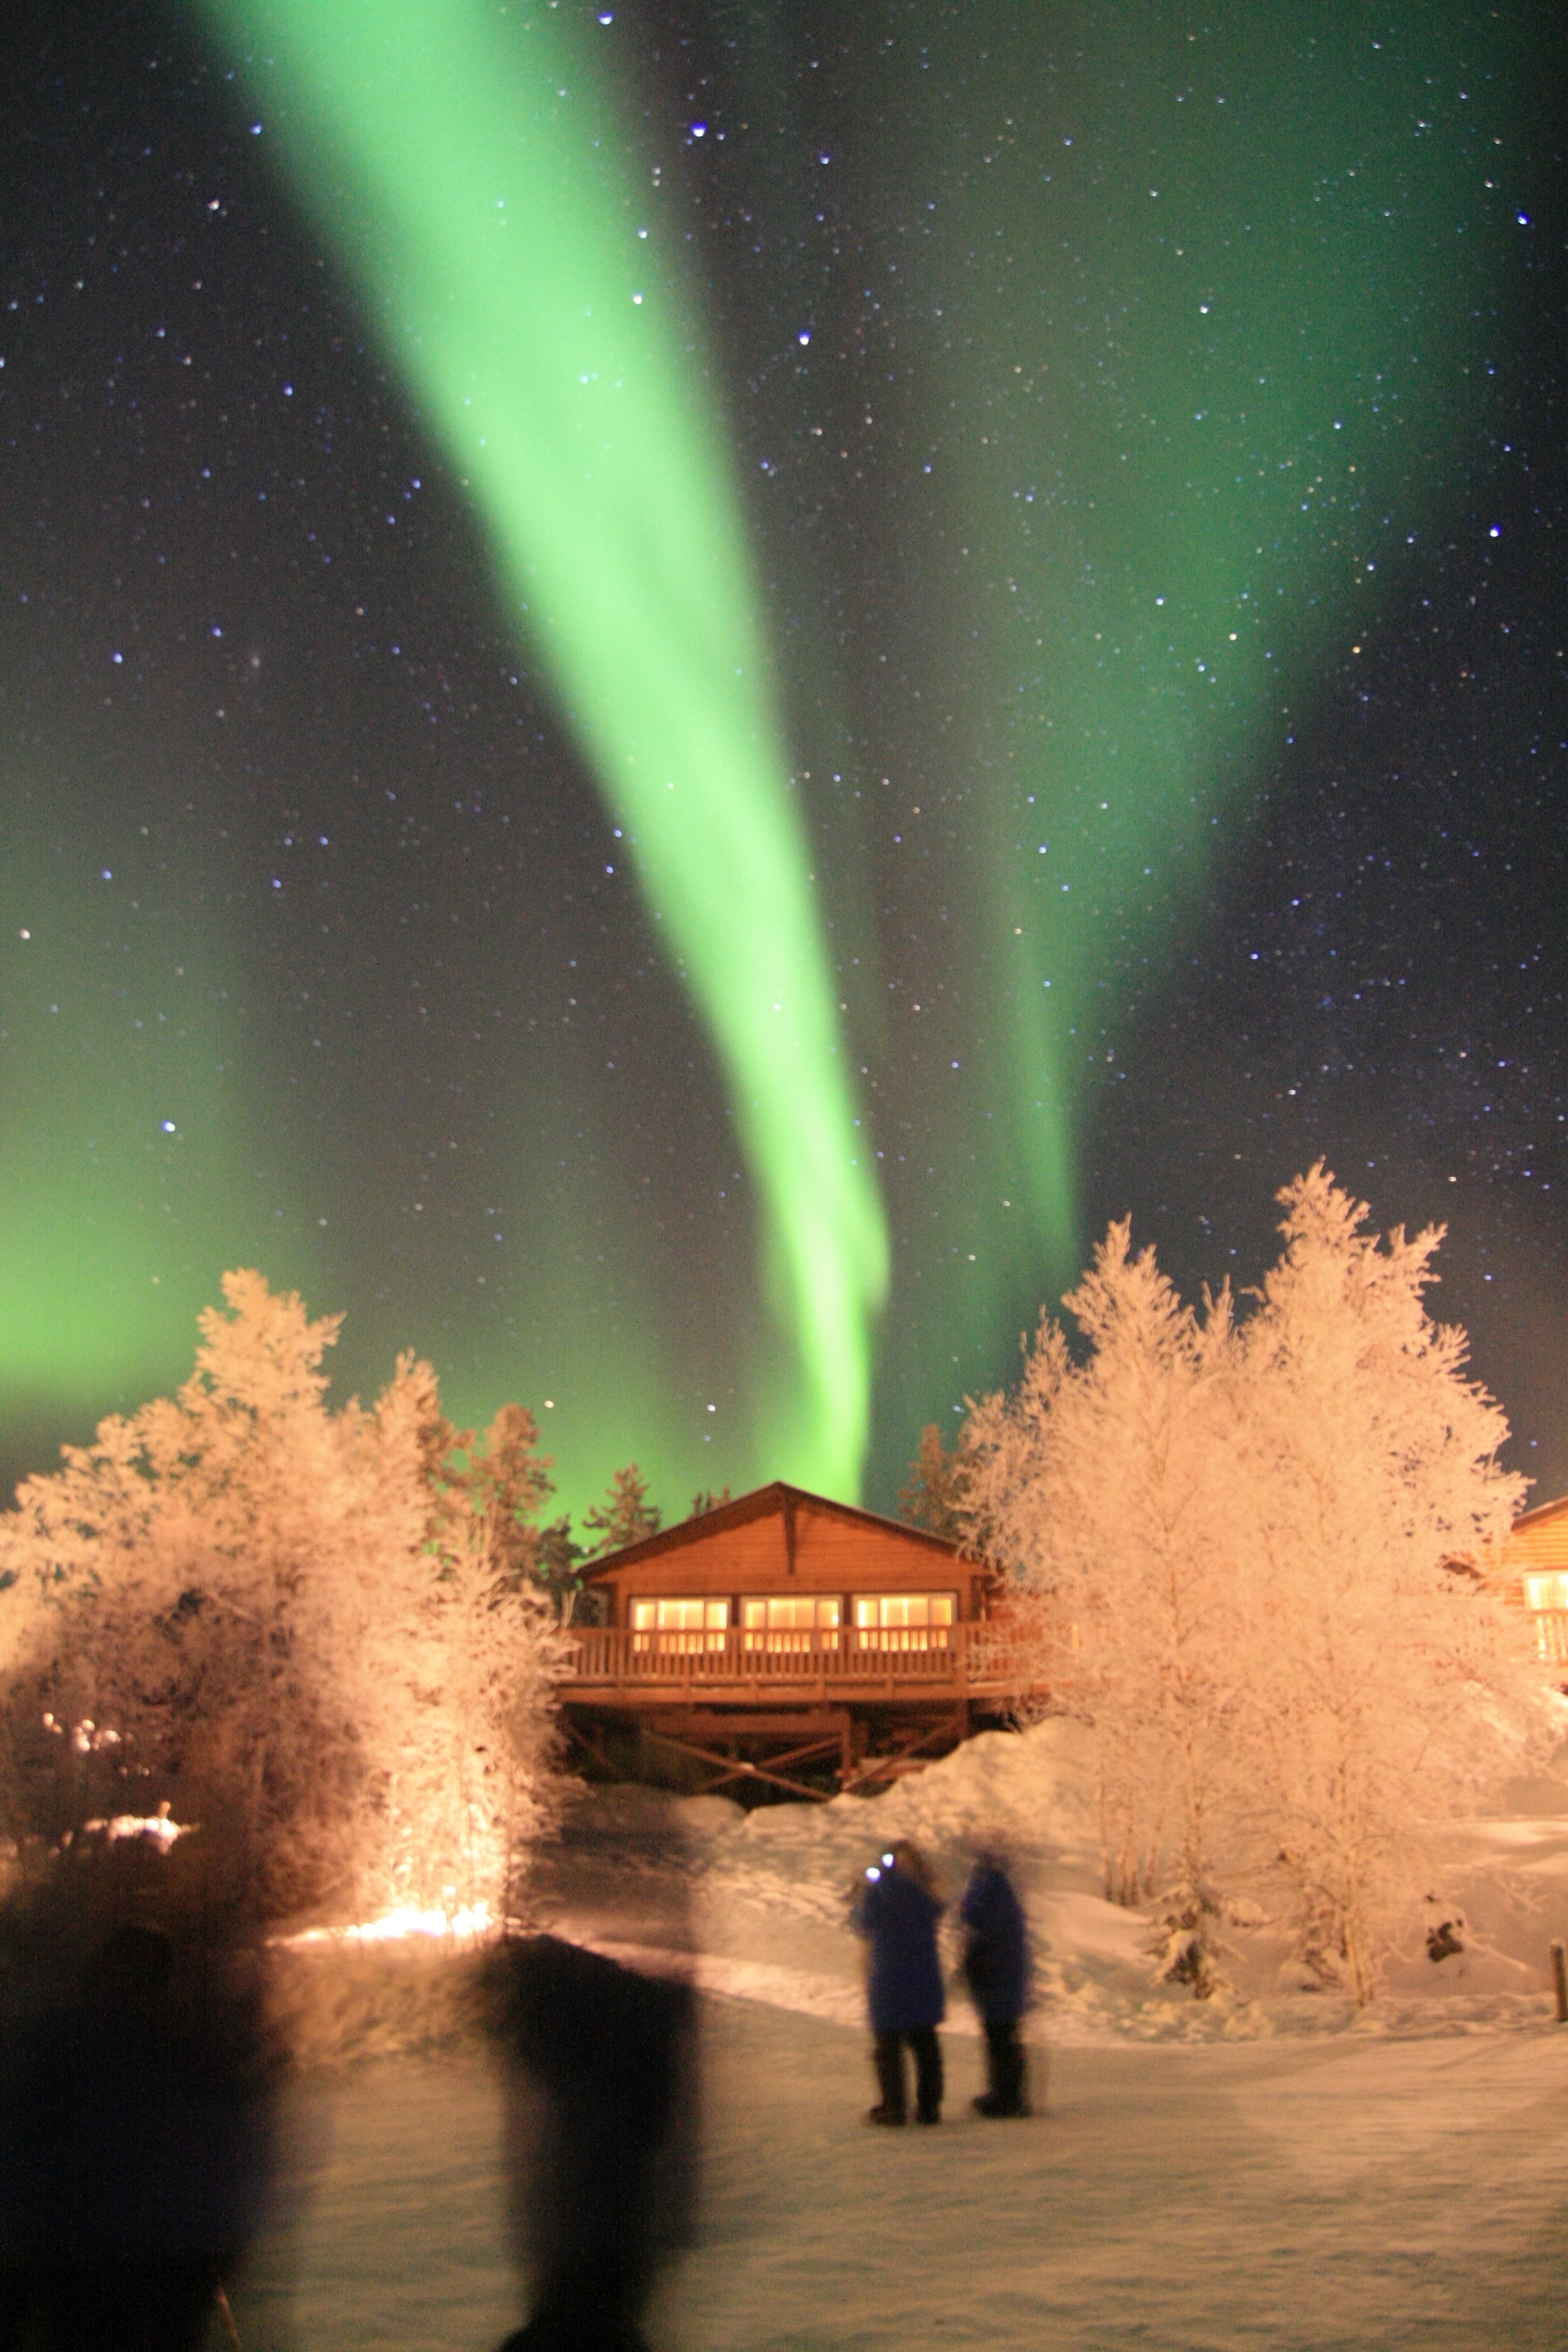
night, atmosphere, natural, aurora